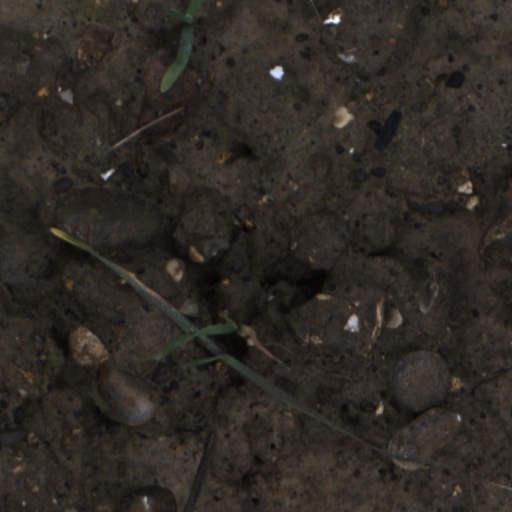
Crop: wheat